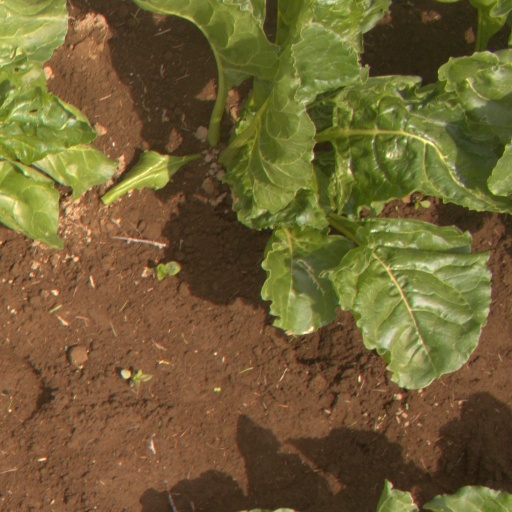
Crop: sugar beet